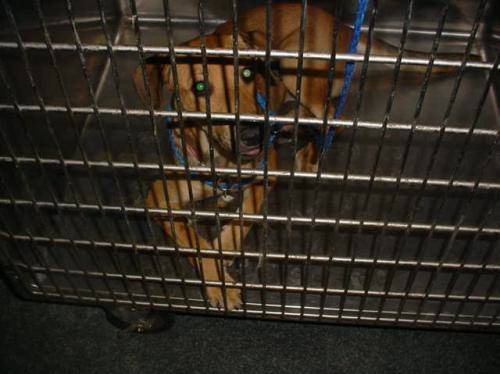
Label: dog